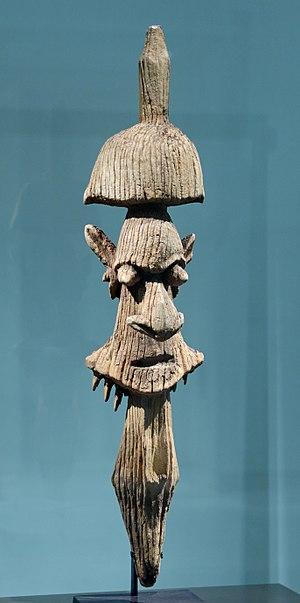
Flèche faîtière de grande maison cérémonielle, sculpture kanak. Bois de houp, Nouvelle-Calédonie, XVIIIe siècle (?).
Le nationalisme kanak caractérise un mouvement qui, depuis la fin des années 1960, vise à revendiquer la reconnaissance identitaire de la population mélanésienne de Nouvelle-Calédonie et de sa culture en une nation souveraine. Il est ainsi lié aux actions indépendantistes ainsi qu'à la doctrine du socialisme mélanésien.